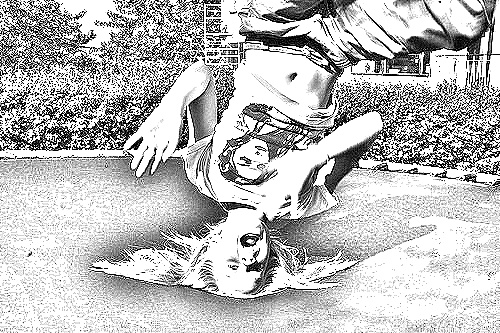
Portrait style: Sketch Portrait